Ycare

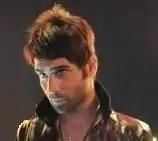

Assane Attyé better known by his stage name Ycare or (born 21 September 1983) is a French singer songwriter who was first known as a contestant in "Nouvelle Star" before launching a solo career releasing four studio albums, "Au bord du monde" (2009), "Lumière noire" (2011), "La Somone" (2014) and "Adieu je t'aime" (2018) and a live album "Un tour sans fin" (2016).